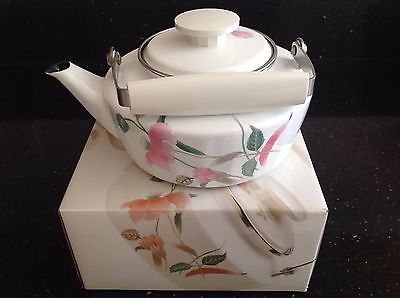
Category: kettle